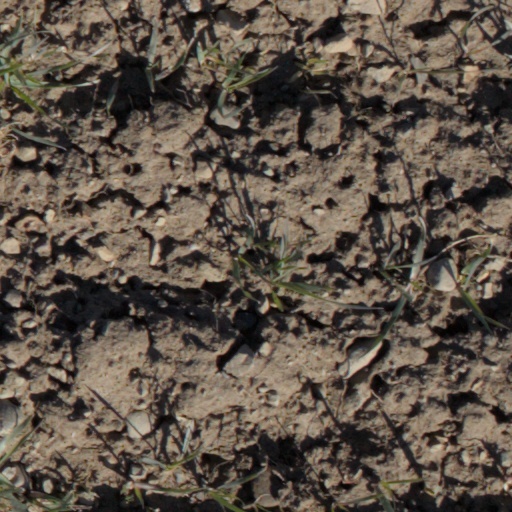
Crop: wheat